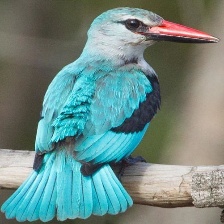
Species: WOODLAND KINGFISHER
Scientific name: HALCYON SENEGALENSIS